Hunting success

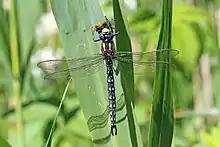
Dragonflies having the highest hunting success of any animal, varying anywhere from 90 to 97%

Most mammals have a hunting success below 50% but some mammals such as African wild dogs and harbour porpoises can have hunting success rates of over 90%. The African wild dog is one of the most effective hunters on earth, with hunting success reaching a maximum of 90%. Their high levels of hunting success is due to their highly co-operative hunting behaviour accompanied with high stamina. Wild dogs typically use their stamina to exhaust their prey, which are usually caught after a chase lasting an average of . The wild dog's stamina and the prey animal's exhaustion are the driving factors that cause most successful hunts. Harbour porpoises are not usually social but on multiple occasions they've been recorded hunting cooperatively. The average group size consists of about two individuals. Using echolocation, they locate prey and capture them. They continuously forage throughout the day and night to meet their body requirements. It is hypothesized that harbour porpoises eat large amounts of food, about 10% of their own body mass. Another theory suggests that harbour porpoises require relatively large energy-rich prey, with high hunting success rates to meet their estimated metabolic requirements.